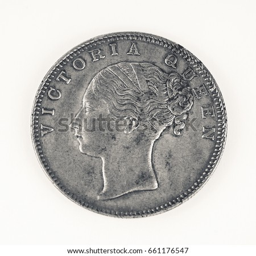
old silver coin shot face on in a white studio .